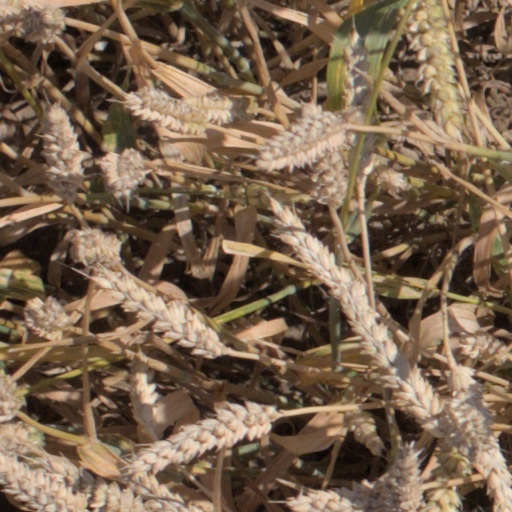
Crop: wheat